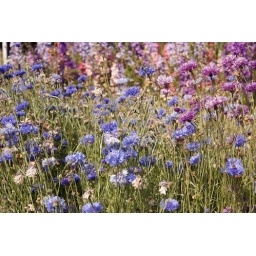
We came around a corner and saw this nursery bed of cottage garden flowers - Landscove, Devon - Fantastic!